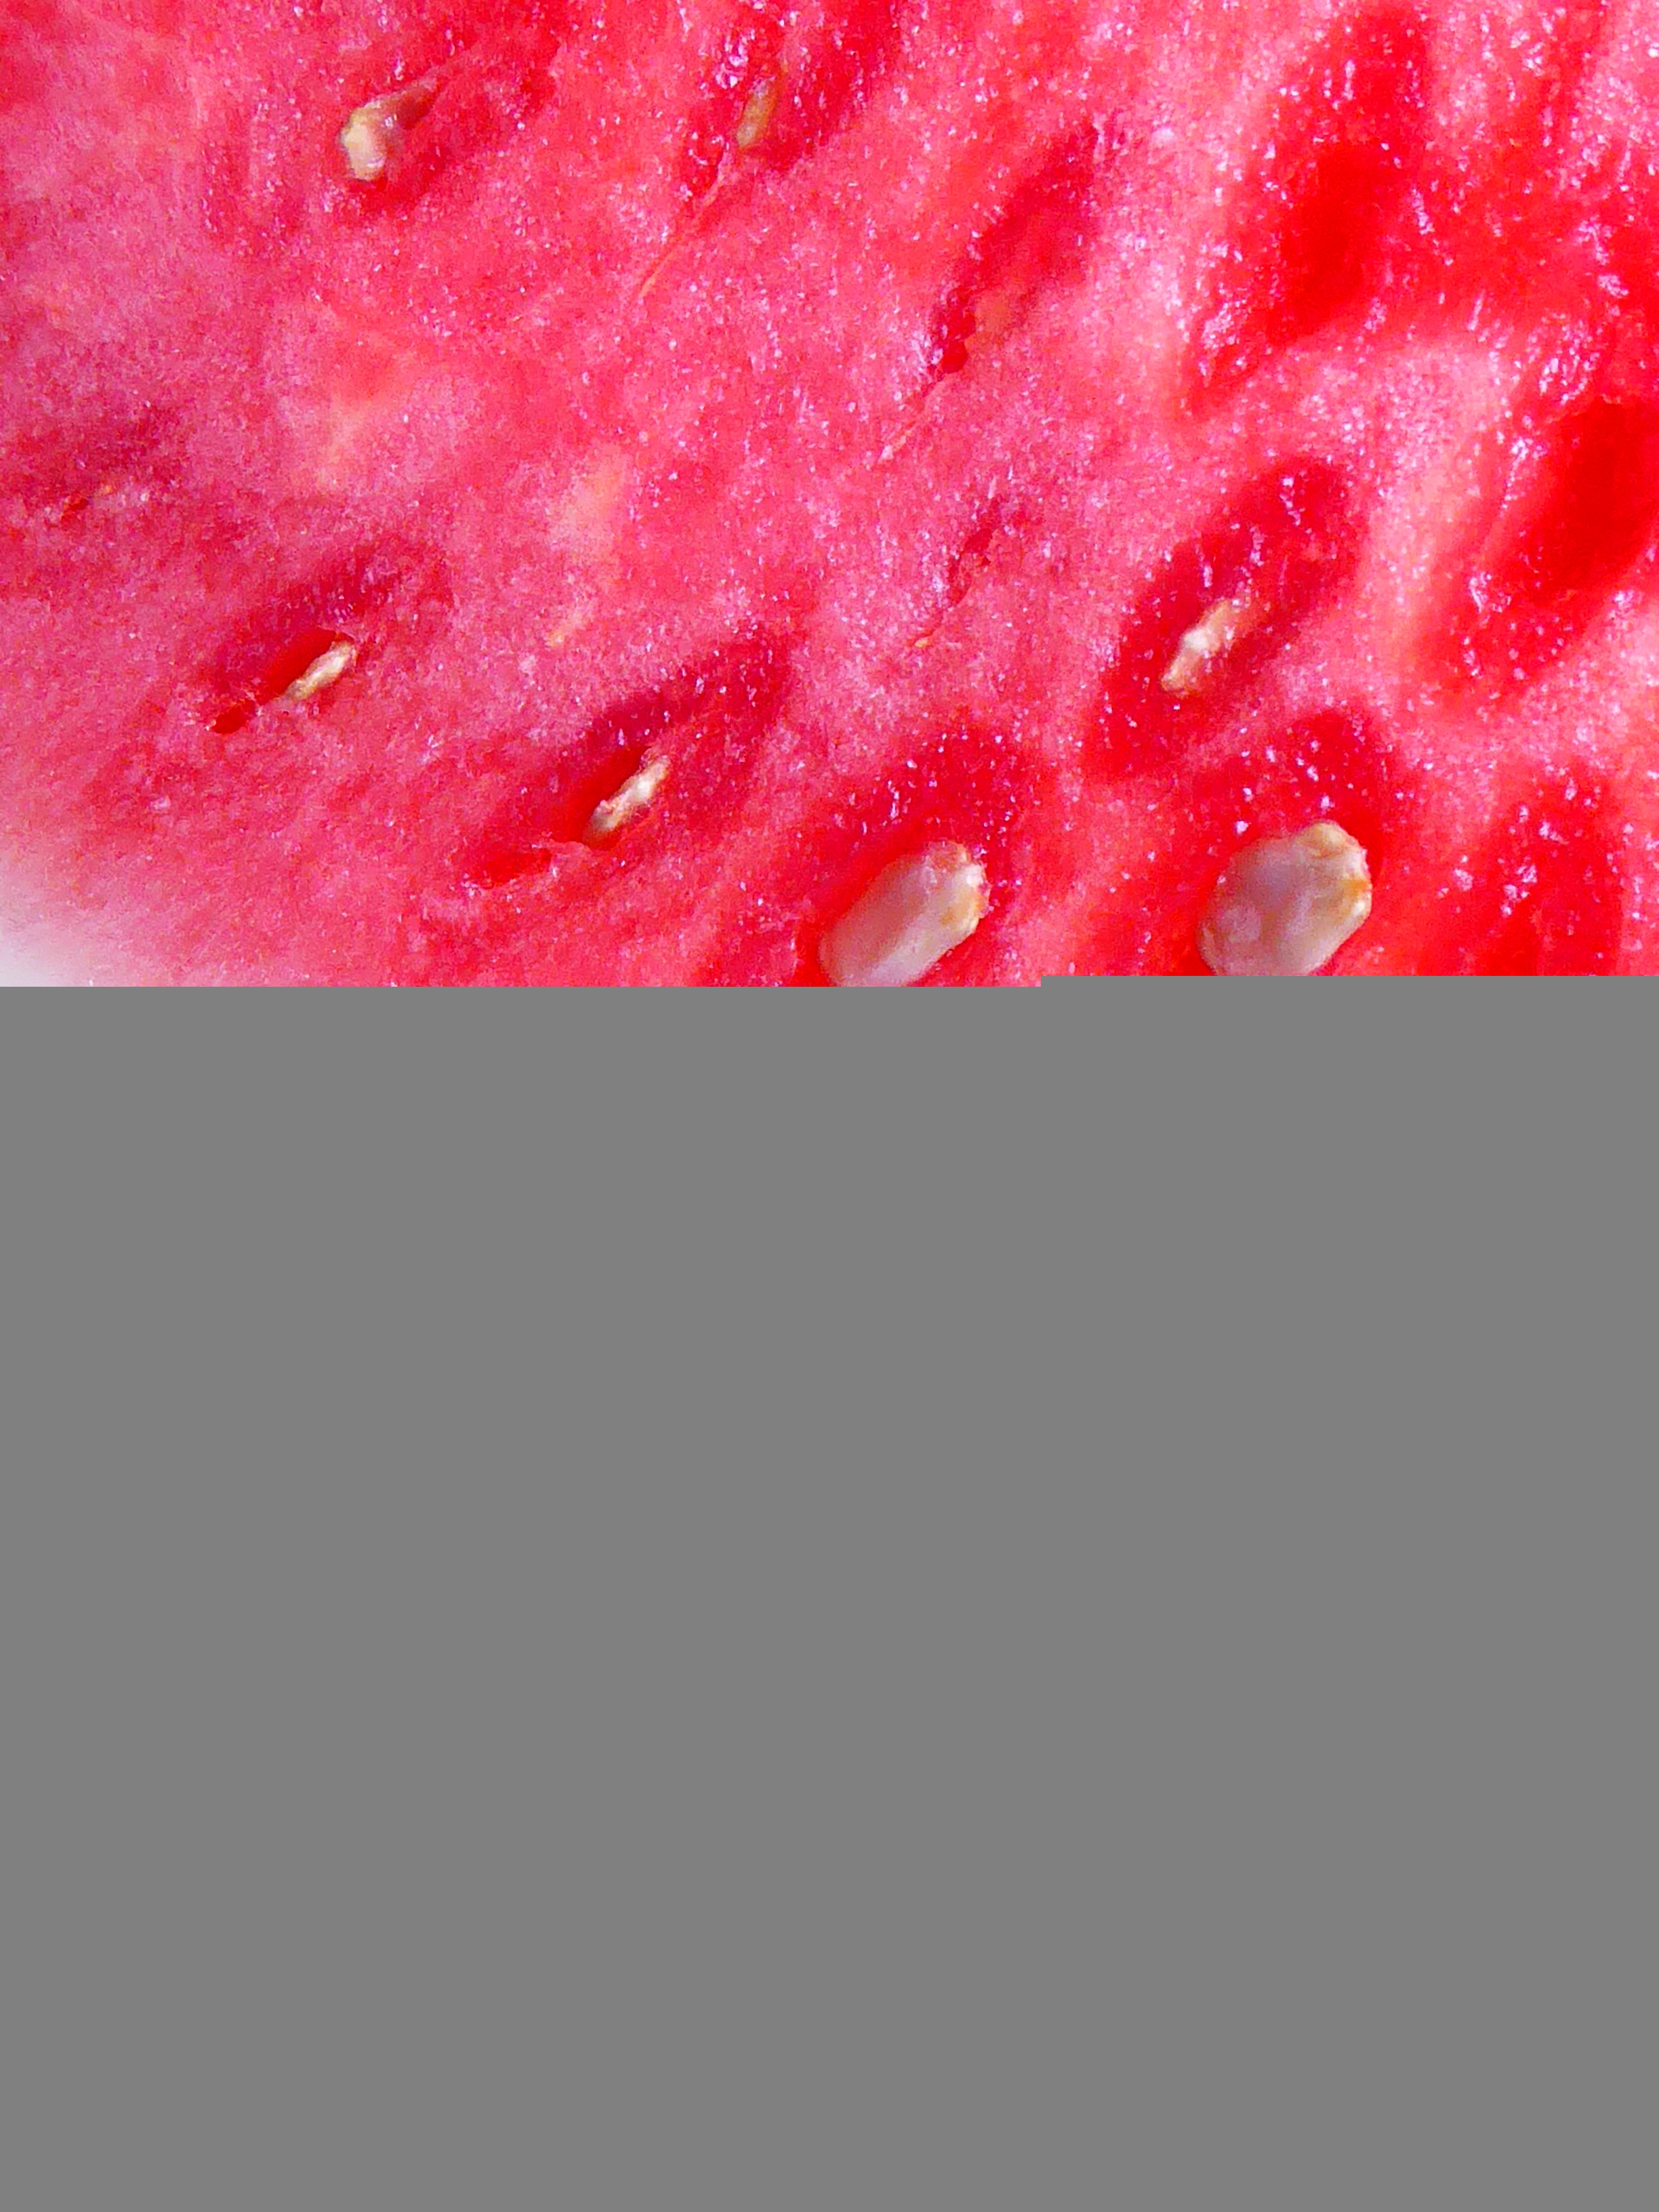
hand, plant, fruit, sweet, leaf, flower, petal, ripe, food, red, produce, juicy, healthy, watermelon, lip, human body, pulp, skin, organ, diet, vitamins, frisch, cores, flowering plant, low calorie, land plant, citrullus lanatus